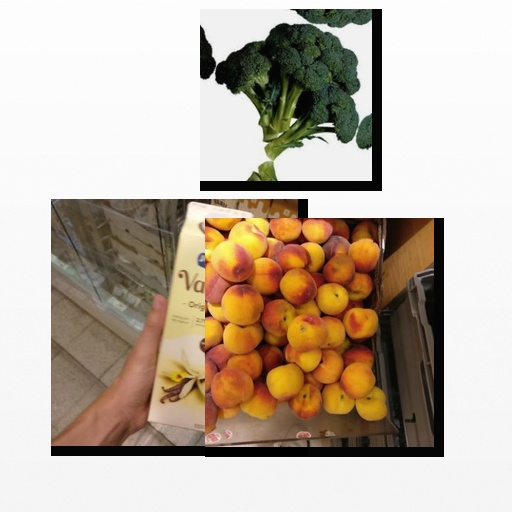
Food items: peach, vanilla_yogurt, broccoli